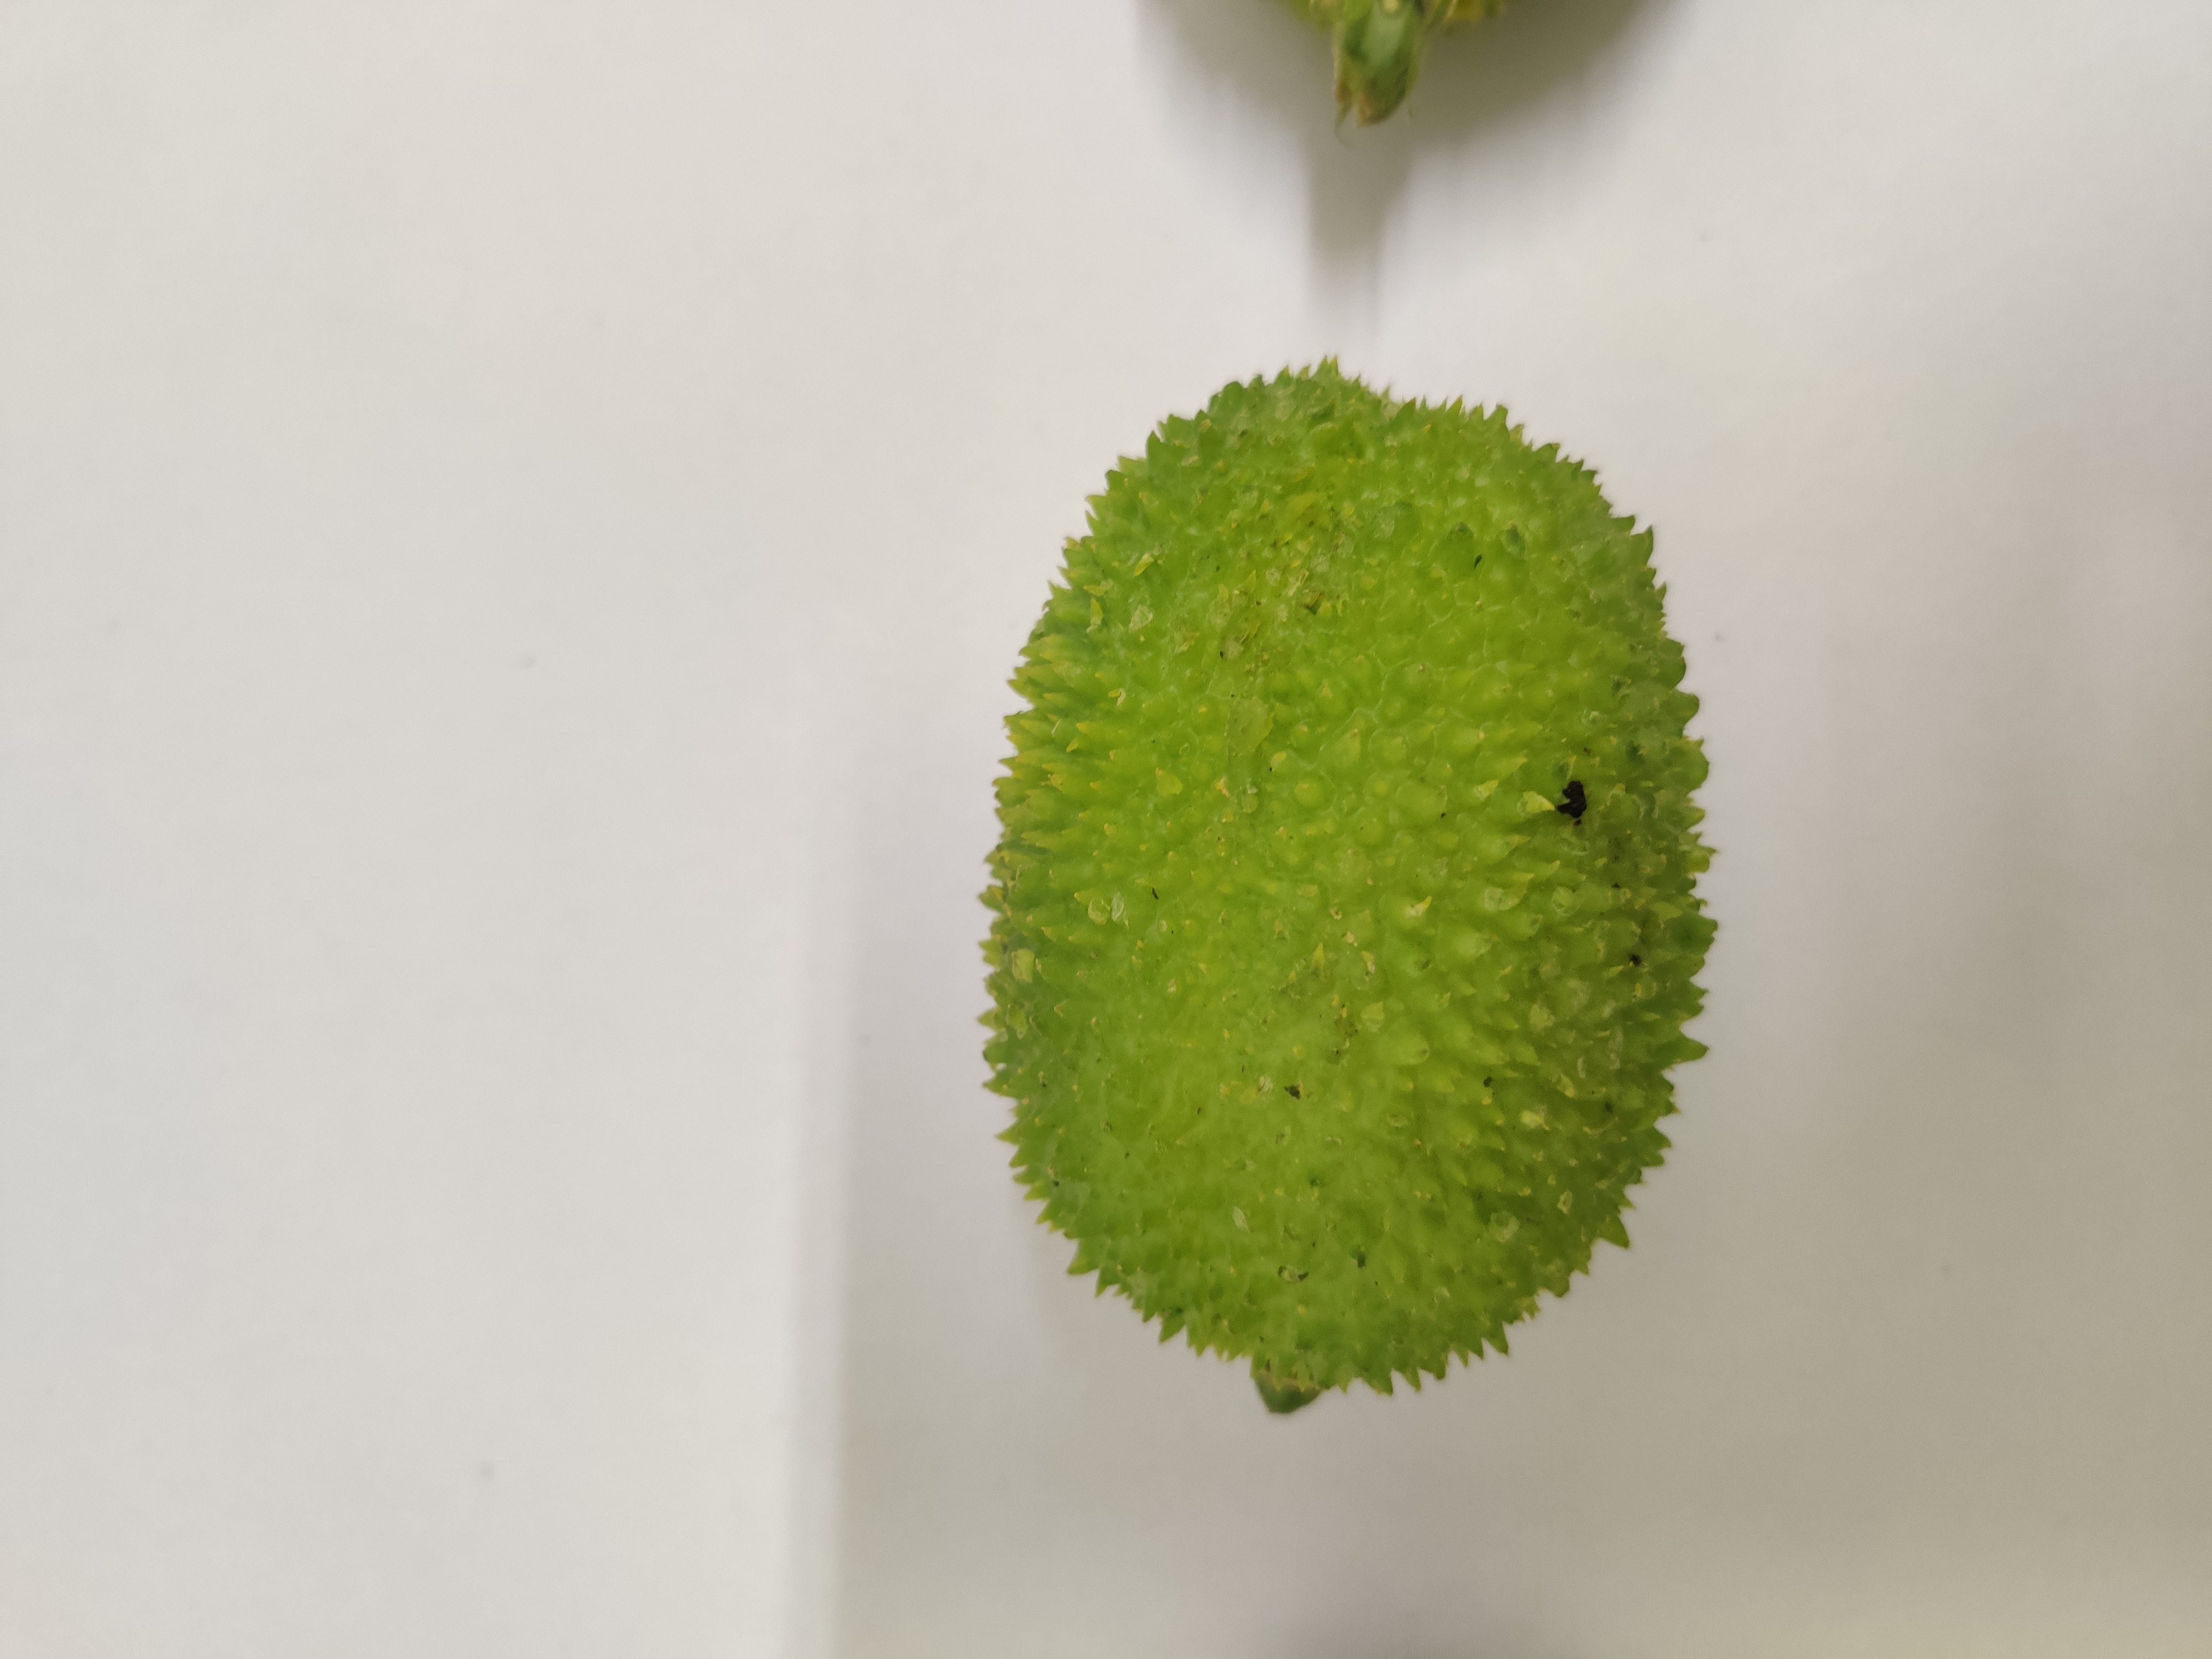
Crop: Spiny Gourd
Condition: Fresh